Henri de Tonti

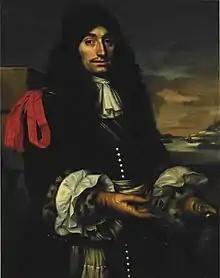
Portrait attributed to Nicolaes Maes, History Museum of Mobile

Henri de Tonti (born Enrico Tonti; – September 1704) was an Italian-born French military officer and explorer who assisted René-Robert Cavelier, Sieur de La Salle during the French colonization of the Americas from 1678 to 1686. de Tonti was one of the first explorers to navigate and sail the upper Great Lakes. He also sailed the Illinois and the Mississippi, to its mouth and thereupon claimed the length of the Mississippi for Louis XIV of France. He is credited with founding the settlement that would become Peoria, Illinois. De Tonti established the first permanent European settlement in the lower Mississippi valley, known as "Poste de Arkansea", making him "The Father of Arkansas".